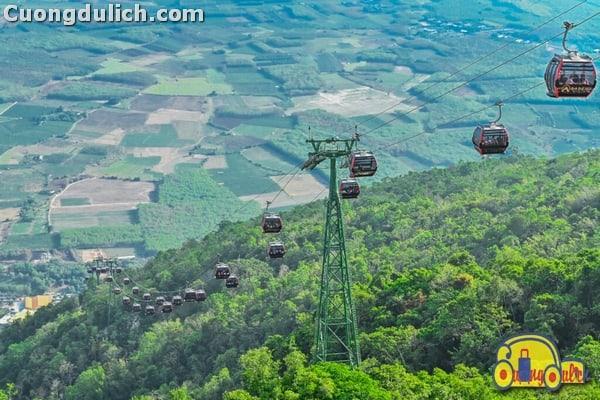
có nhiều cây xanh ở phía dưới khu vực cáp treo